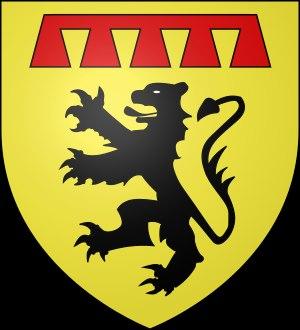
Cette page donne la liste des différents possesseurs, seigneurs, comtes et ducs de Montpensier et de son comté.